Glan Valley Railway

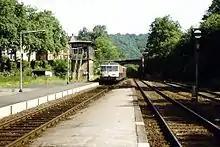
Battery railcar DB 515 547 in Meisenheim just before the end of passenger services between Lauterecken-Grumbach and Staudernheim in 1986

In 1977, weekend services ended on the Homburg–Glan-Münchweiler and the Altenglan–Staudernheim sections. On 30 May 1981, the last passenger train ran on the Homburg–Glan-Münchweiler section. Freight traffic had previously ended between Schönenberg-Kübelberg and Glan-Münchweiler. Traffic was discontinued between Altenglan and Lauterecken-Grumbach four years later and on the northern section to Staudernheim in 1986. The transport of freight between Waldmohr and Schönenberg-Kübelberg ended on 1 July 1989. In the same year, the section between Glan-Münchweiler and Altenglan was reduced to one track.